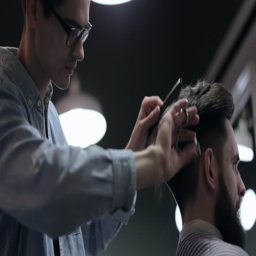
male barber with a male client at barbershop .